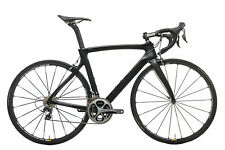
Vehicle type: Bikes